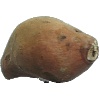
Label: potato_sweet